Ancient Greek literature

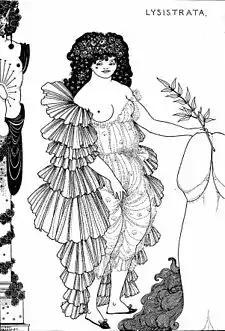
Illustration for Aristophanes's "Lysistrata" by Aubrey Beardsley (1896)

The poet Quintus of Smyrna, who probably lived during the late fourth century AD, wrote "Posthomerica", an epic poem narrating the story of the fall of Troy, beginning where the "Iliad" left off. About the same time and in a similar Homeric style, an unknown poet composed the "Blemyomachia", a now fragmentary epic about conflict between Romans and Blemmyes.